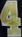
Number: 4